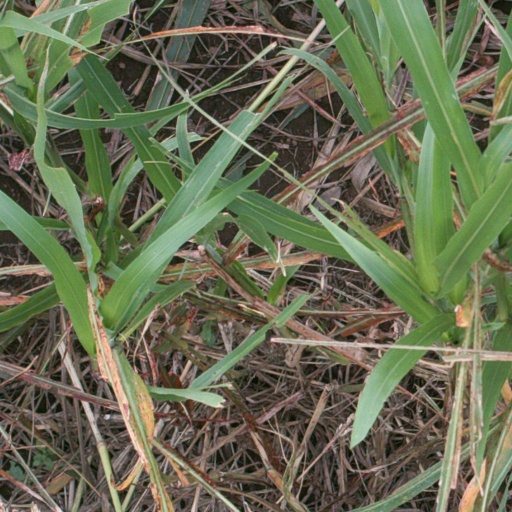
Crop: sorghum